Answer in natural language. How many Doorways are visible in the scene? Choose between the following options: 2, 5, 0, 3 or 4
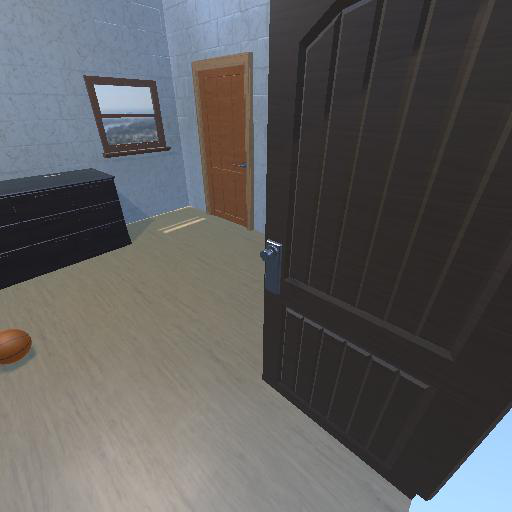
<answer>2</answer>